Agnes van den Bossche

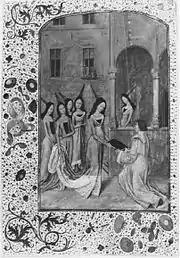
Unknown miniaturist"The scribe presenting his work to Margaret of Austria". Friedrich-Schiller Universitats bibliothek, Jena. Ms. El. f. 85, 13 V

She is dressed as a princess, in a brocade gold dress with an ermine lined collar, tight, broad waistband, and tightly pulled sleeves which widen at the cuffs. She has a high waist, petite breasts and a protruding stomach. Her collar hangs low over her upper chest, partially covering an underdress with a horizontal neckline, similar to that of the second daughter in Hans Memling's "Triptych of the Family Moreel".